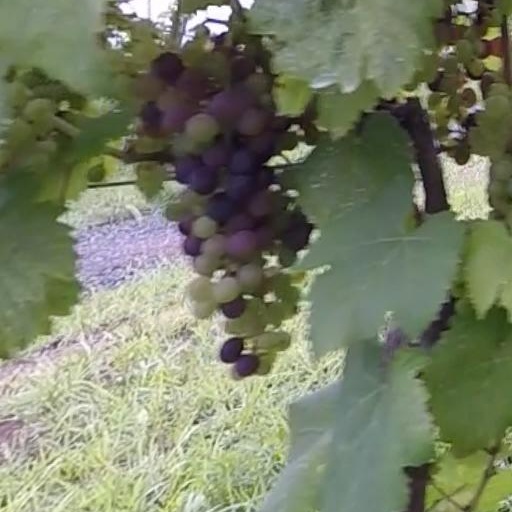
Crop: grape